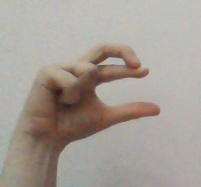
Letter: thal